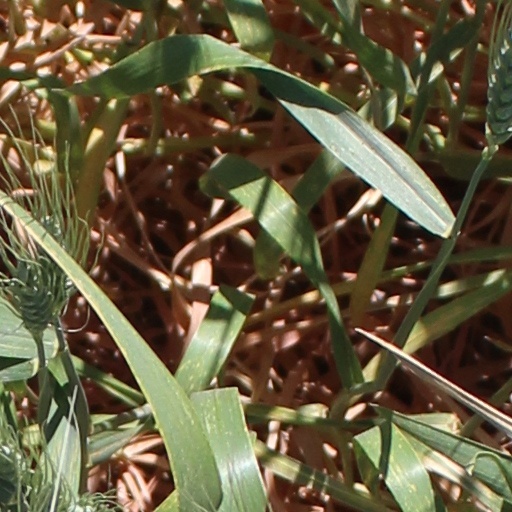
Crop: wheat